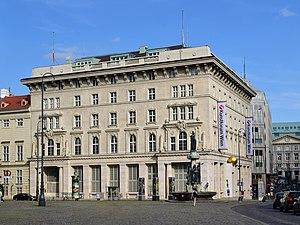
La Cour constitutionnelle est un tribunal de droit public en Autriche et est l'une des institutions les plus importantes du système judiciaire de la Constitution fédérale autrichienne. Elle veille à ce que les lois soient conformes à la Constitution.